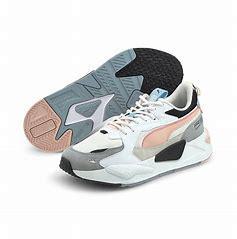
Brand: Puma
Model: Rs Z